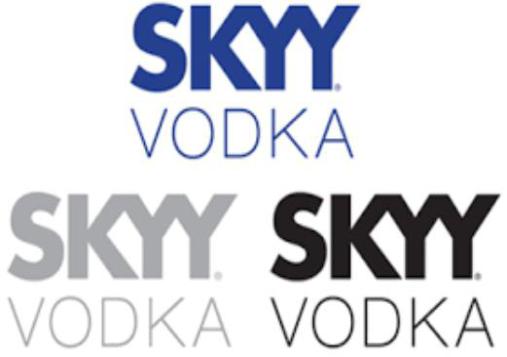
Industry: Food